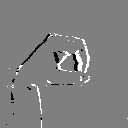
ASL letter: o